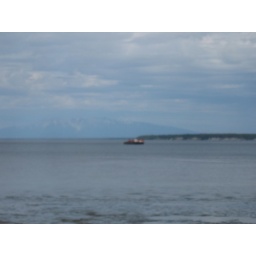
a boat entering Seward harbor - note the mountain bearly peeking thru in the background.